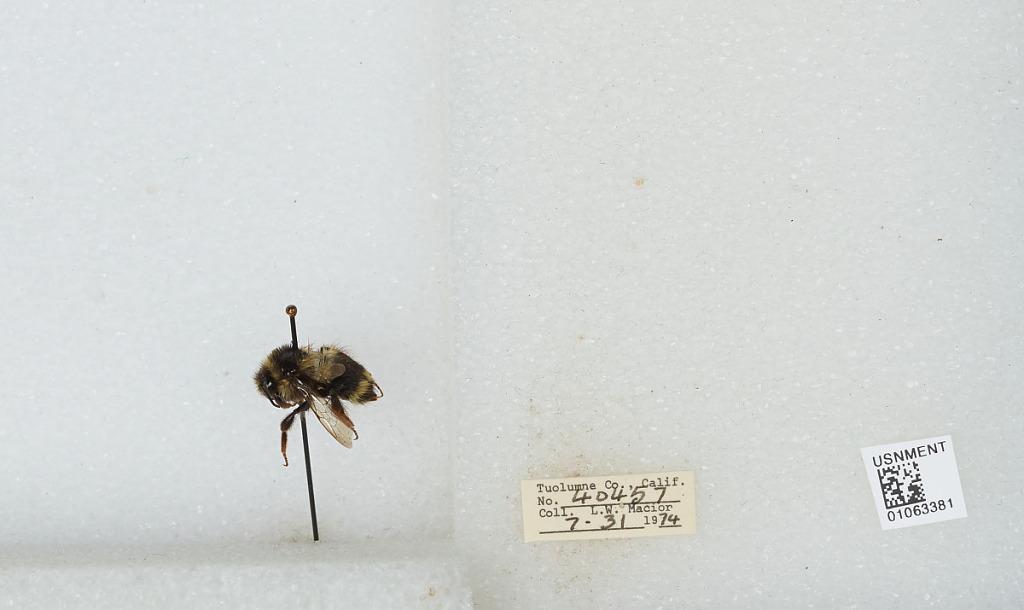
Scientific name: Bombus bifarius nearcticus
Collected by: L. Macior
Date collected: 1974-7-31
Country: United States
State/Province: California
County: Tuolumne
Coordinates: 38.02, -119.93